Central Committee of the Communist Party of the Soviet Union

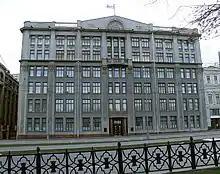
CPSU Central Committee staff headquarters in 1920s-1991, current Administration of the President of Russia at Staraya Square.

At the founding congress of the Russian Social Democratic Labour Party (the predecessor of the Communist Party of the Soviet Union) Vladimir Lenin was able to gain enough support for the establishment of an all-powerful central organ at the next congress. This central organ was to become the Central Committee, and it had the rights to decide all party issues, with the exception of local ones. The group which supported the establishment of a Central Committee at the 2nd Congress called themselves the Bolsheviks, and the losers (the minority) were given the name Mensheviks by their own leader, Julius Martov. The Central Committee would contain three members, and would supervise the editorial board of "Iskra", the party newspaper. The first members of the Central Committee were Gleb Krzhizhanovsky, Friedrich Lengnik and Vladimir Noskov. Throughout its history, the party and the Central Committee were riven by factional infighting and repression by government authorities. Lenin was able to persuade the Central Committee, after a long and heated discussion, to initiate the October Revolution. The majority of the members had been skeptical of initiating the revolution so early, and it was Lenin who was able to persuade them. The motion to carry out a revolution in October 1917 was passed with 10 in favour, and two against by the Central Committee.